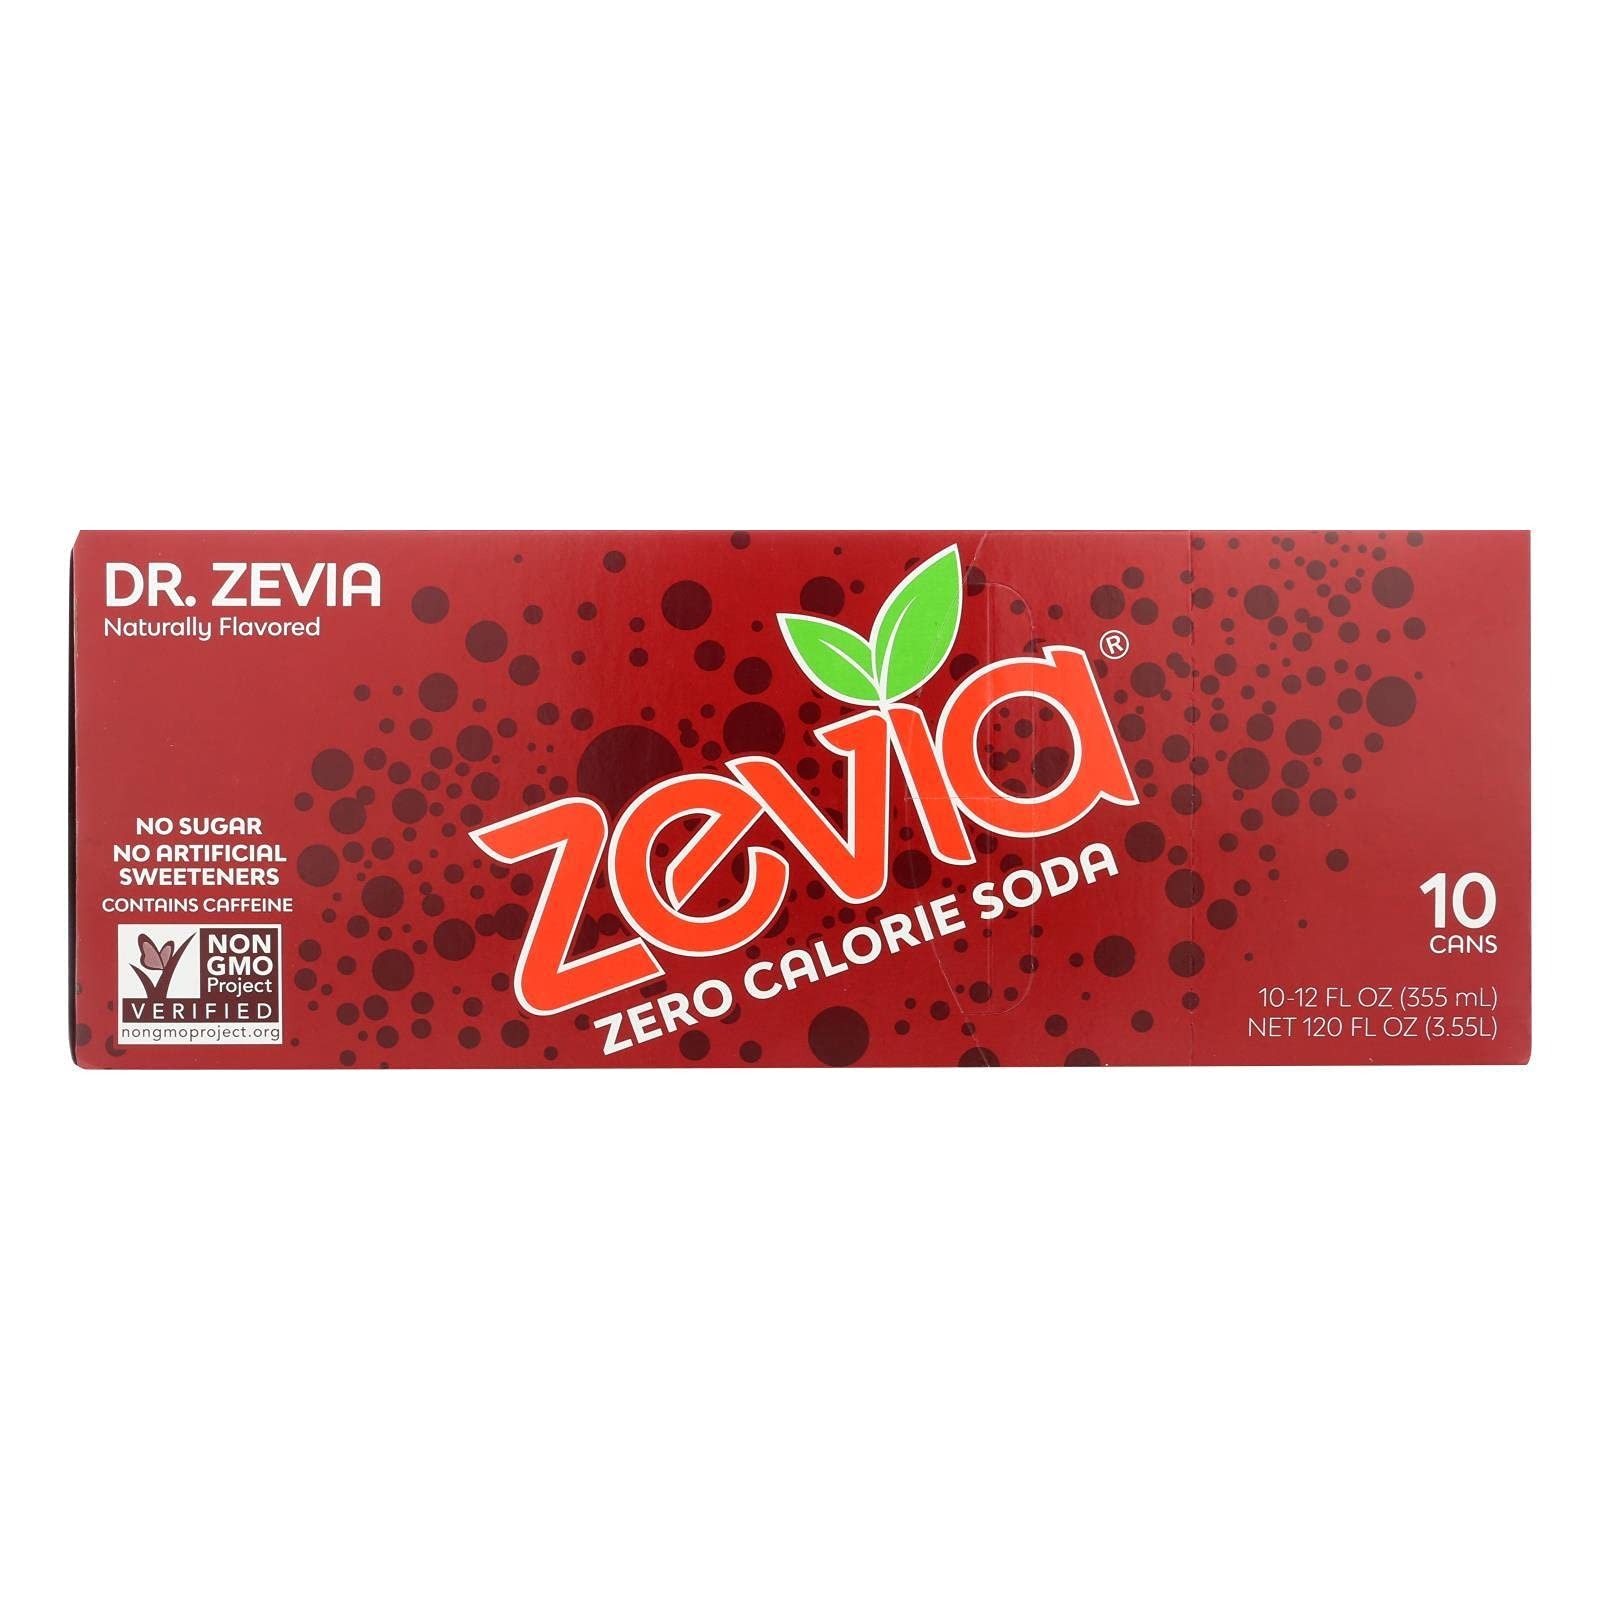
Item Name: Zevia Dr Zevia Soda 10Pk Cans, 12 FZ
Bullet Point: Multi-Pack
Product Description: Zevia dr zevia soda is a zero-calorie carbonated beverage in a 10-can pack. Each can holds 12 fl oz it has no sugar, no artificial sweeteners and no artificial flavors. Zevia dr zevia soda ingredients include carbonated water, stevia leaf extract, caffeine and natural flavors. The drink is kosher, gluten-free and Non-GMO.
Value: 120.0
Unit: Fl Oz

Price: 6.97